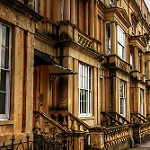
Scene: Outdoor